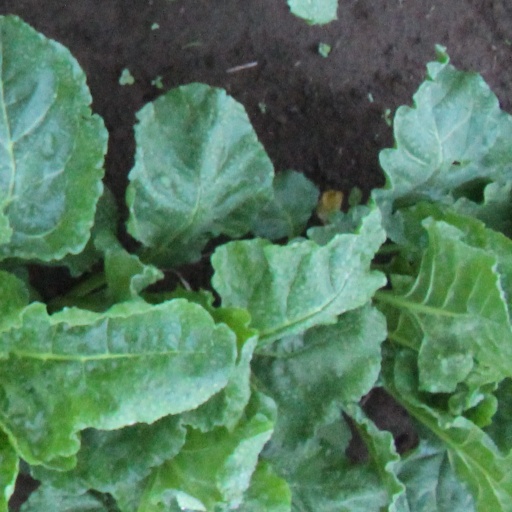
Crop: sugar beet